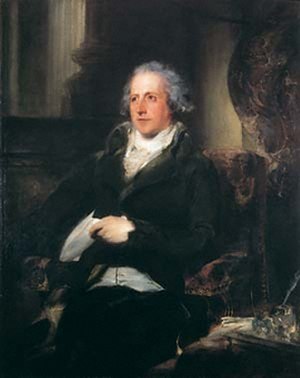
William Eden, 1. baron Auckland
William Eden, 1. baron Auckland.
William Eden, 1. baron Auckland var en britisk statsmand, far til George Eden, 1. jarl af Auckland.